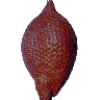
Label: Salak 1